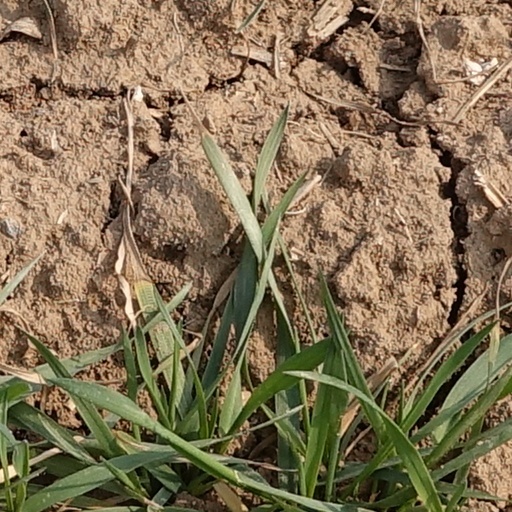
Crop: wheat